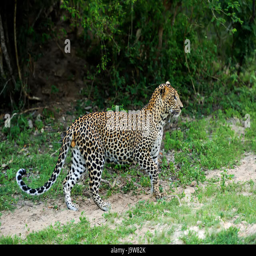
leopard in the wild on the island